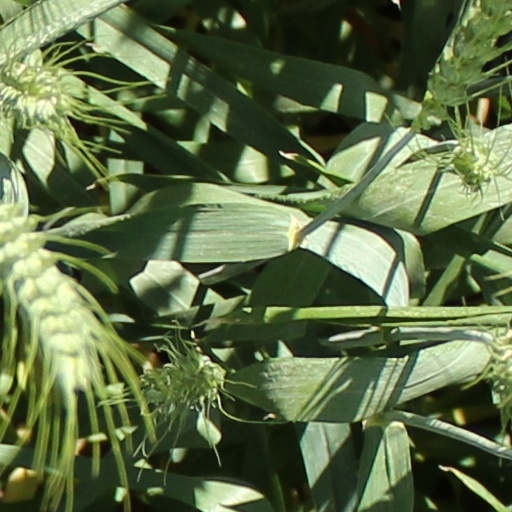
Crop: wheat